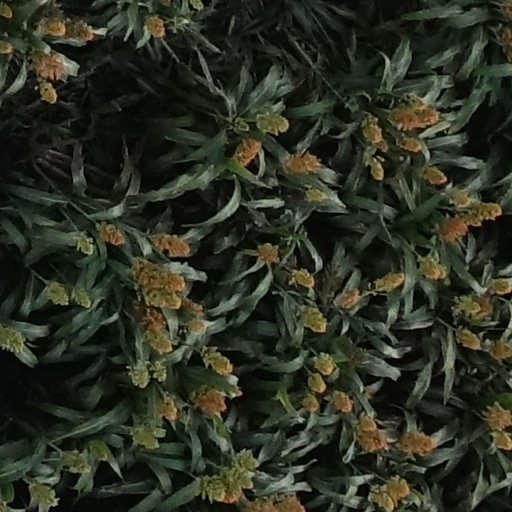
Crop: sorghum